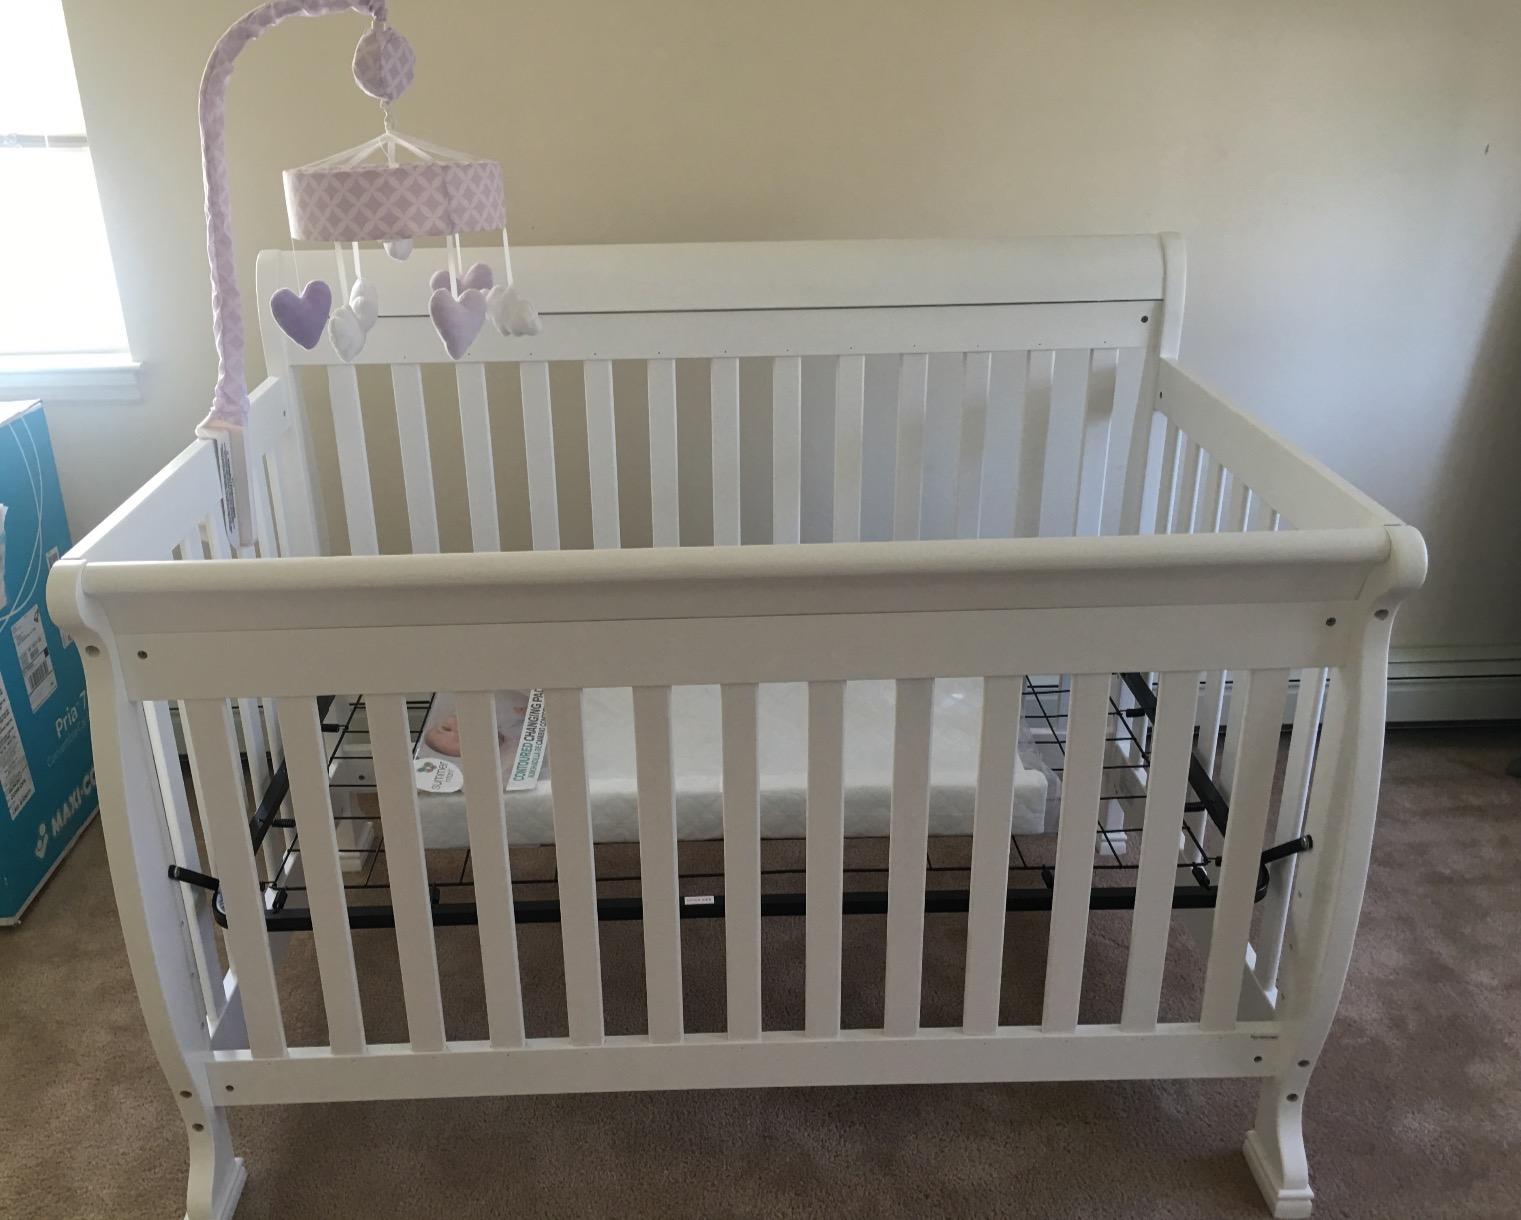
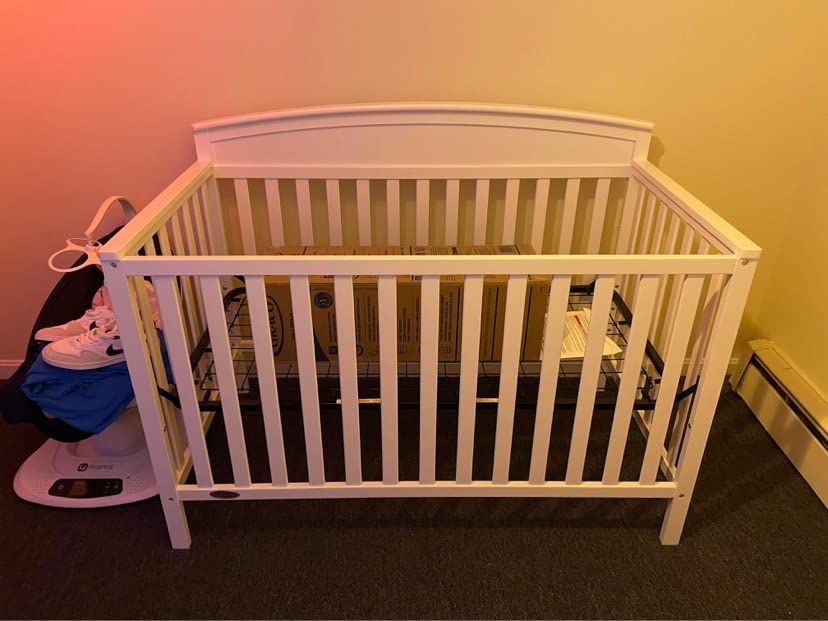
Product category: products_crib
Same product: no